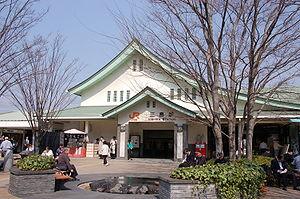
La gare de Mishima est une gare ferroviaire de la ville de Mishima, dans la préfecture de Shizuoka au Japon. Elle est exploitée conjointement par la JR Central et la compagnie privée Izuhakone. La gare est desservie par la ligne Shinkansen Tōkaidō.